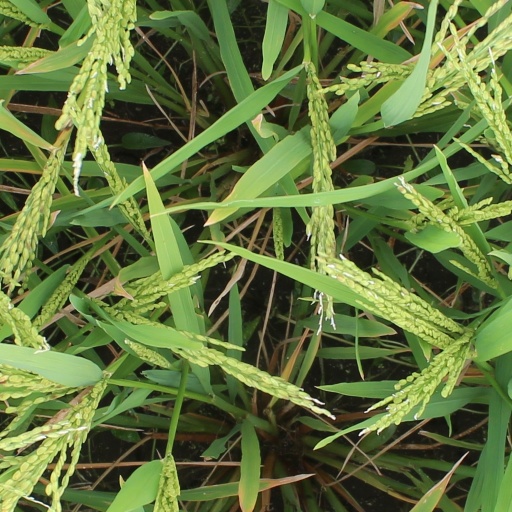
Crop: rice